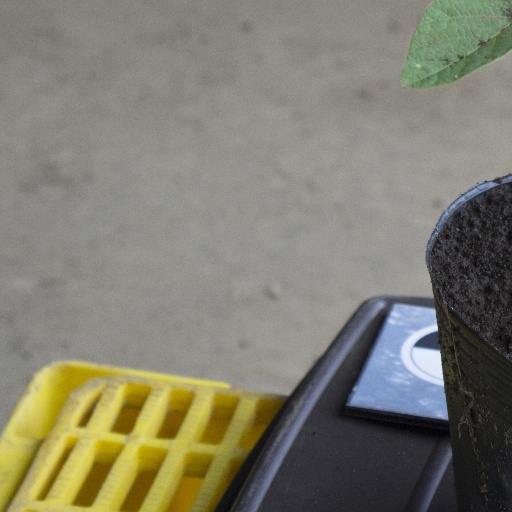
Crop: soybean